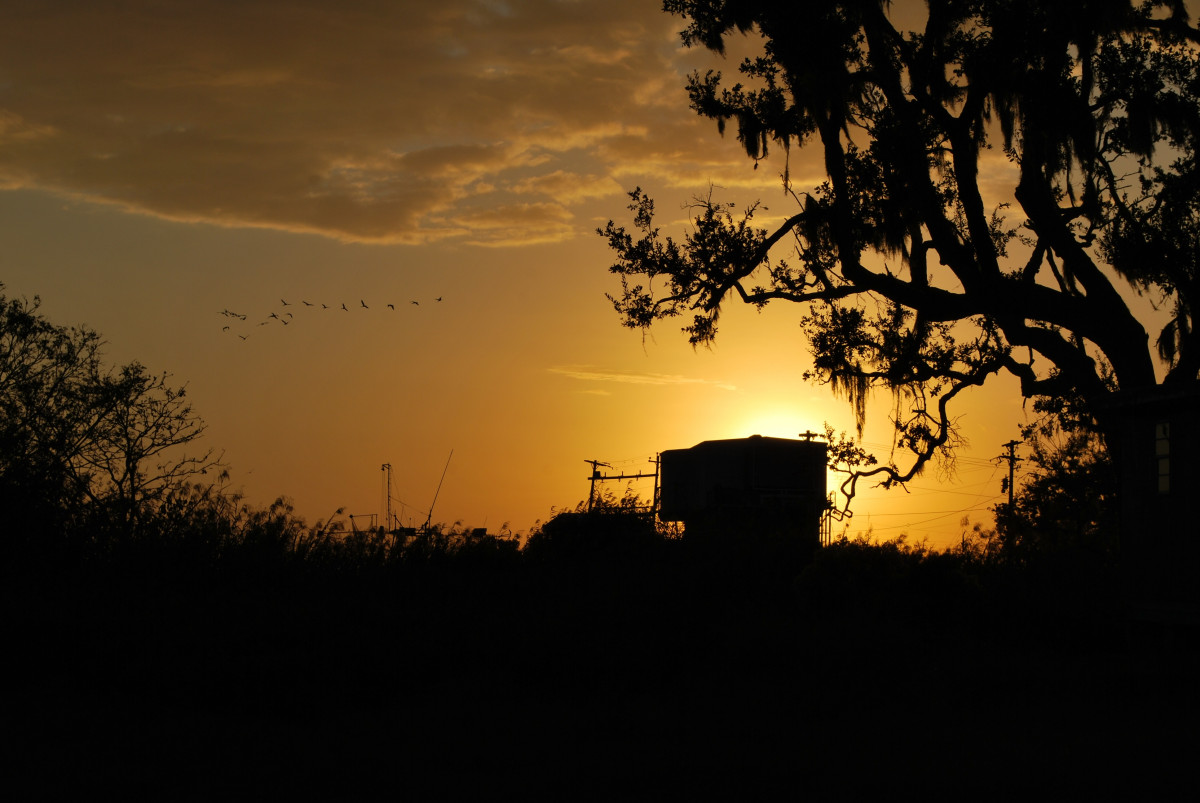
Tags: nature, silhouette, cloud, sky, sun, sunrise, sunset, sunlight, morning, dawn, atmosphere, dusk, evening, darkness, afterglow